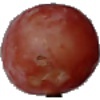
Label: Grape Pink 1